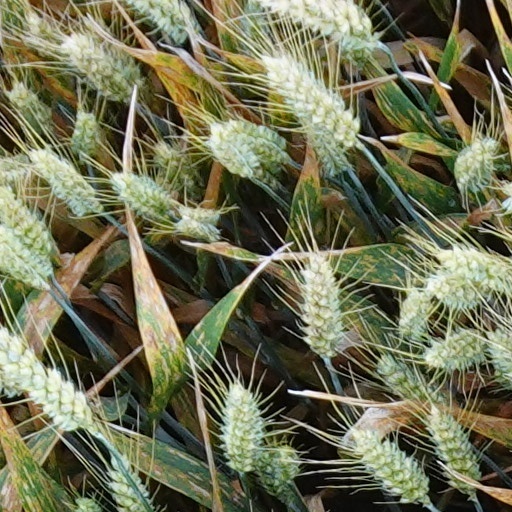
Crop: wheat